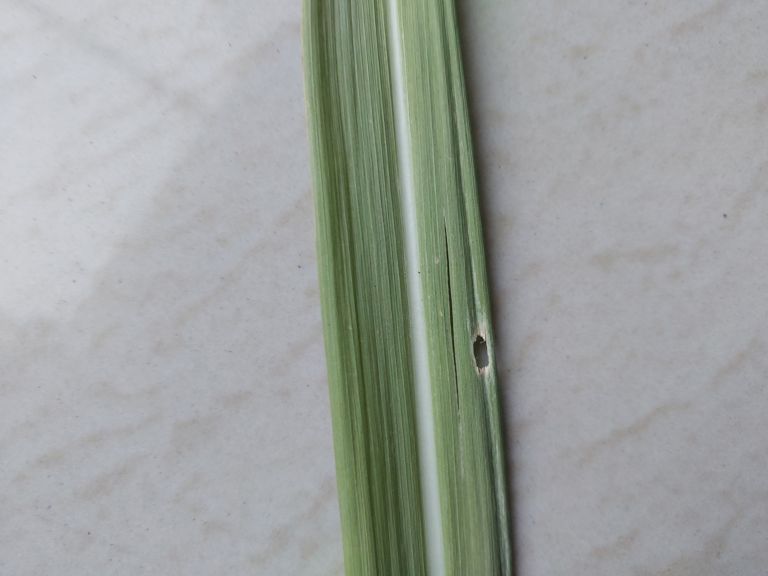
Label: Viral Disease